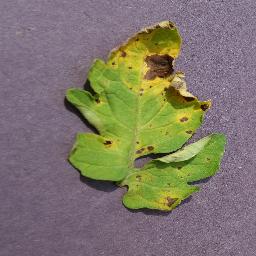
Label: Tomato___Septoria_leaf_spot